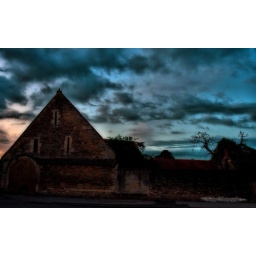
Looking out the window of the red lion in Lacock